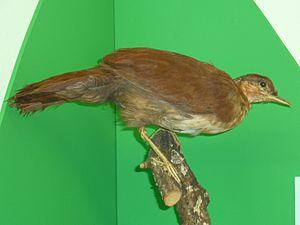
Mésite variée (Mesitornis variegatus) Écriteau lié